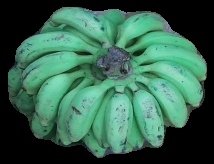
Variety: elakki-bale
Grade: grade3